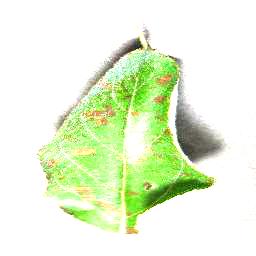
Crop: apple
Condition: cedar_rust